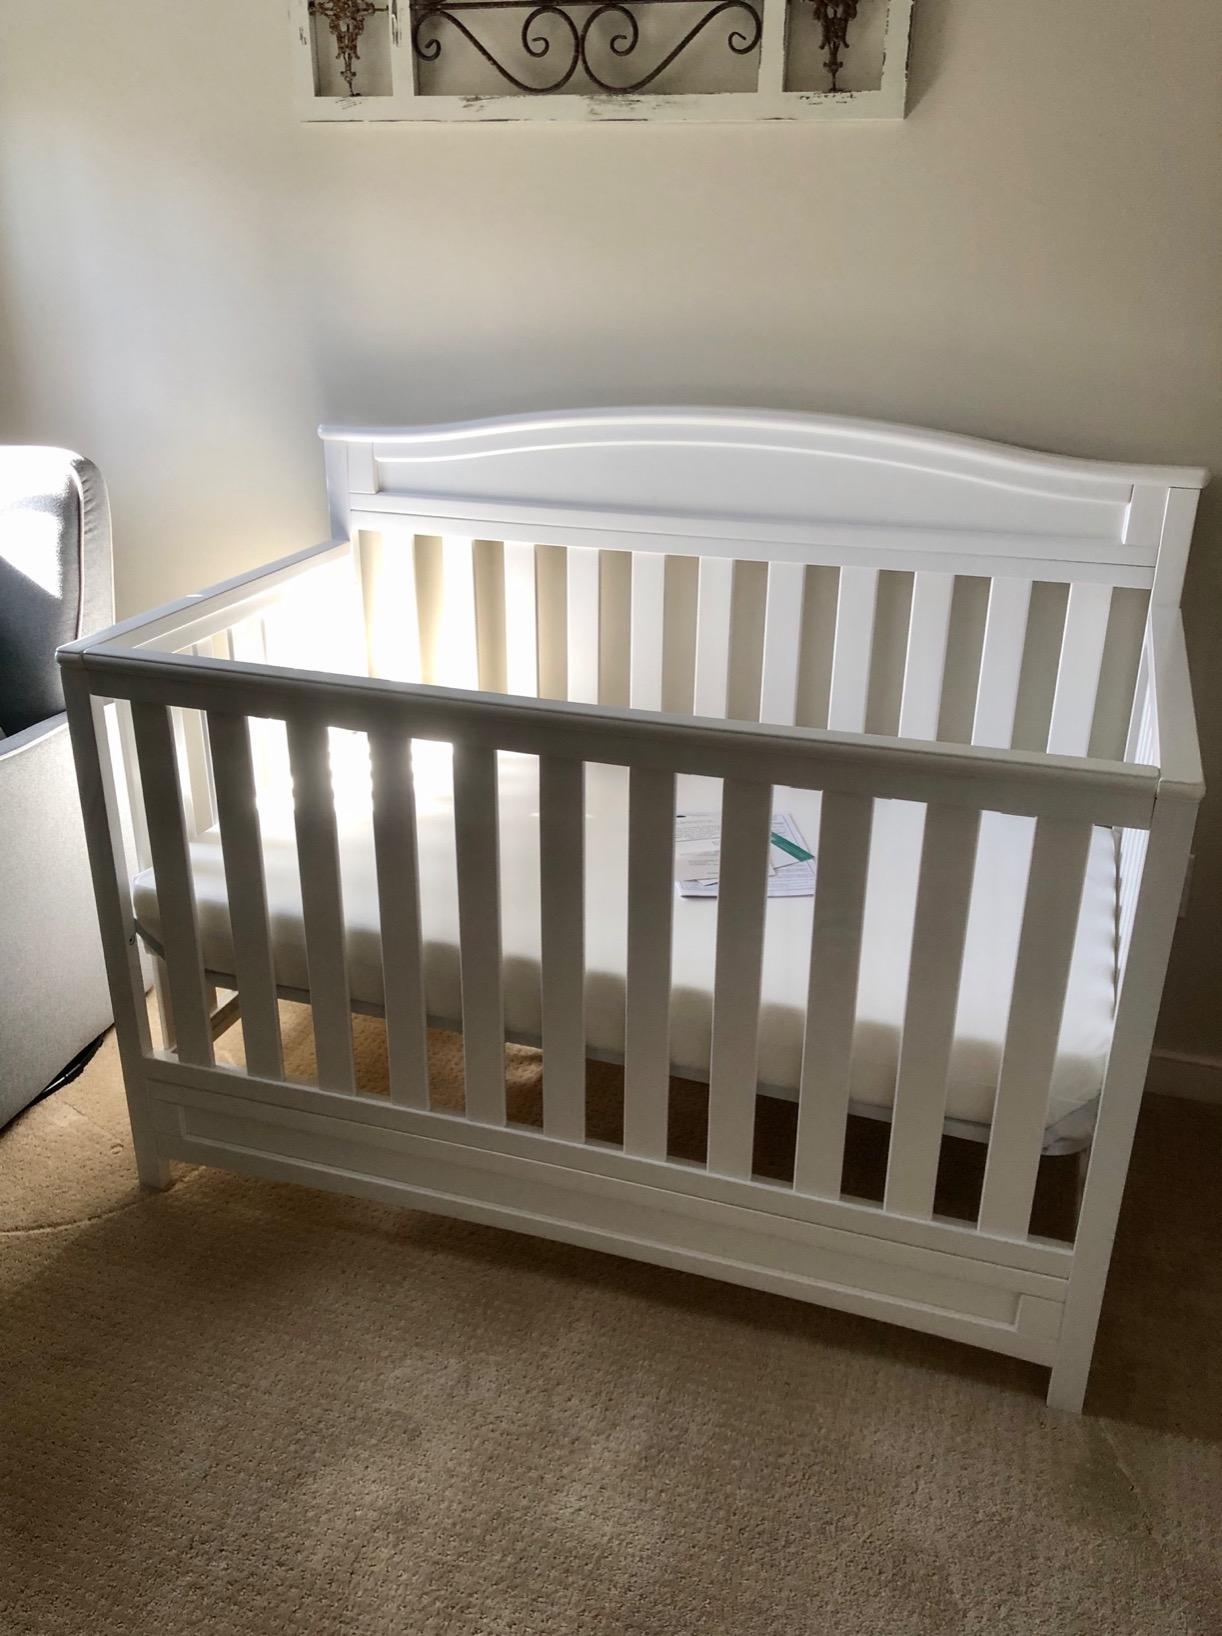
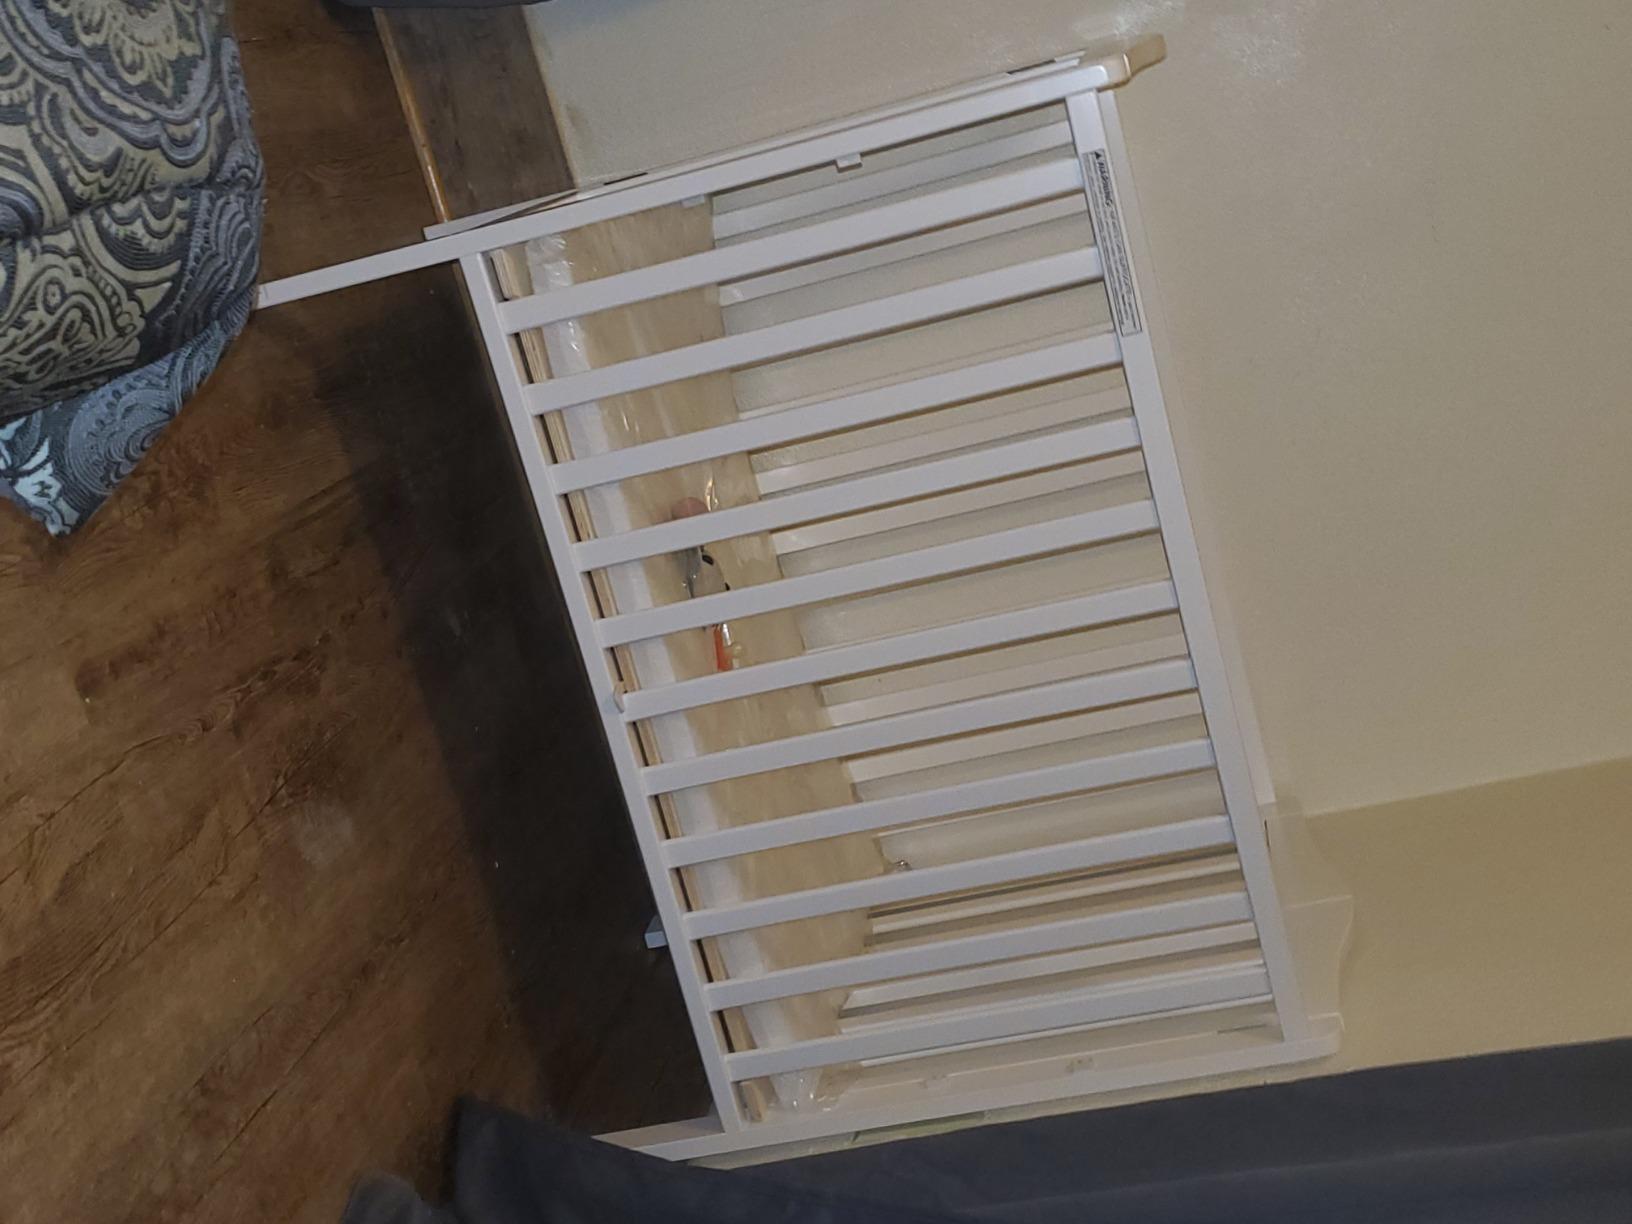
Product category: products_crib
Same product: no